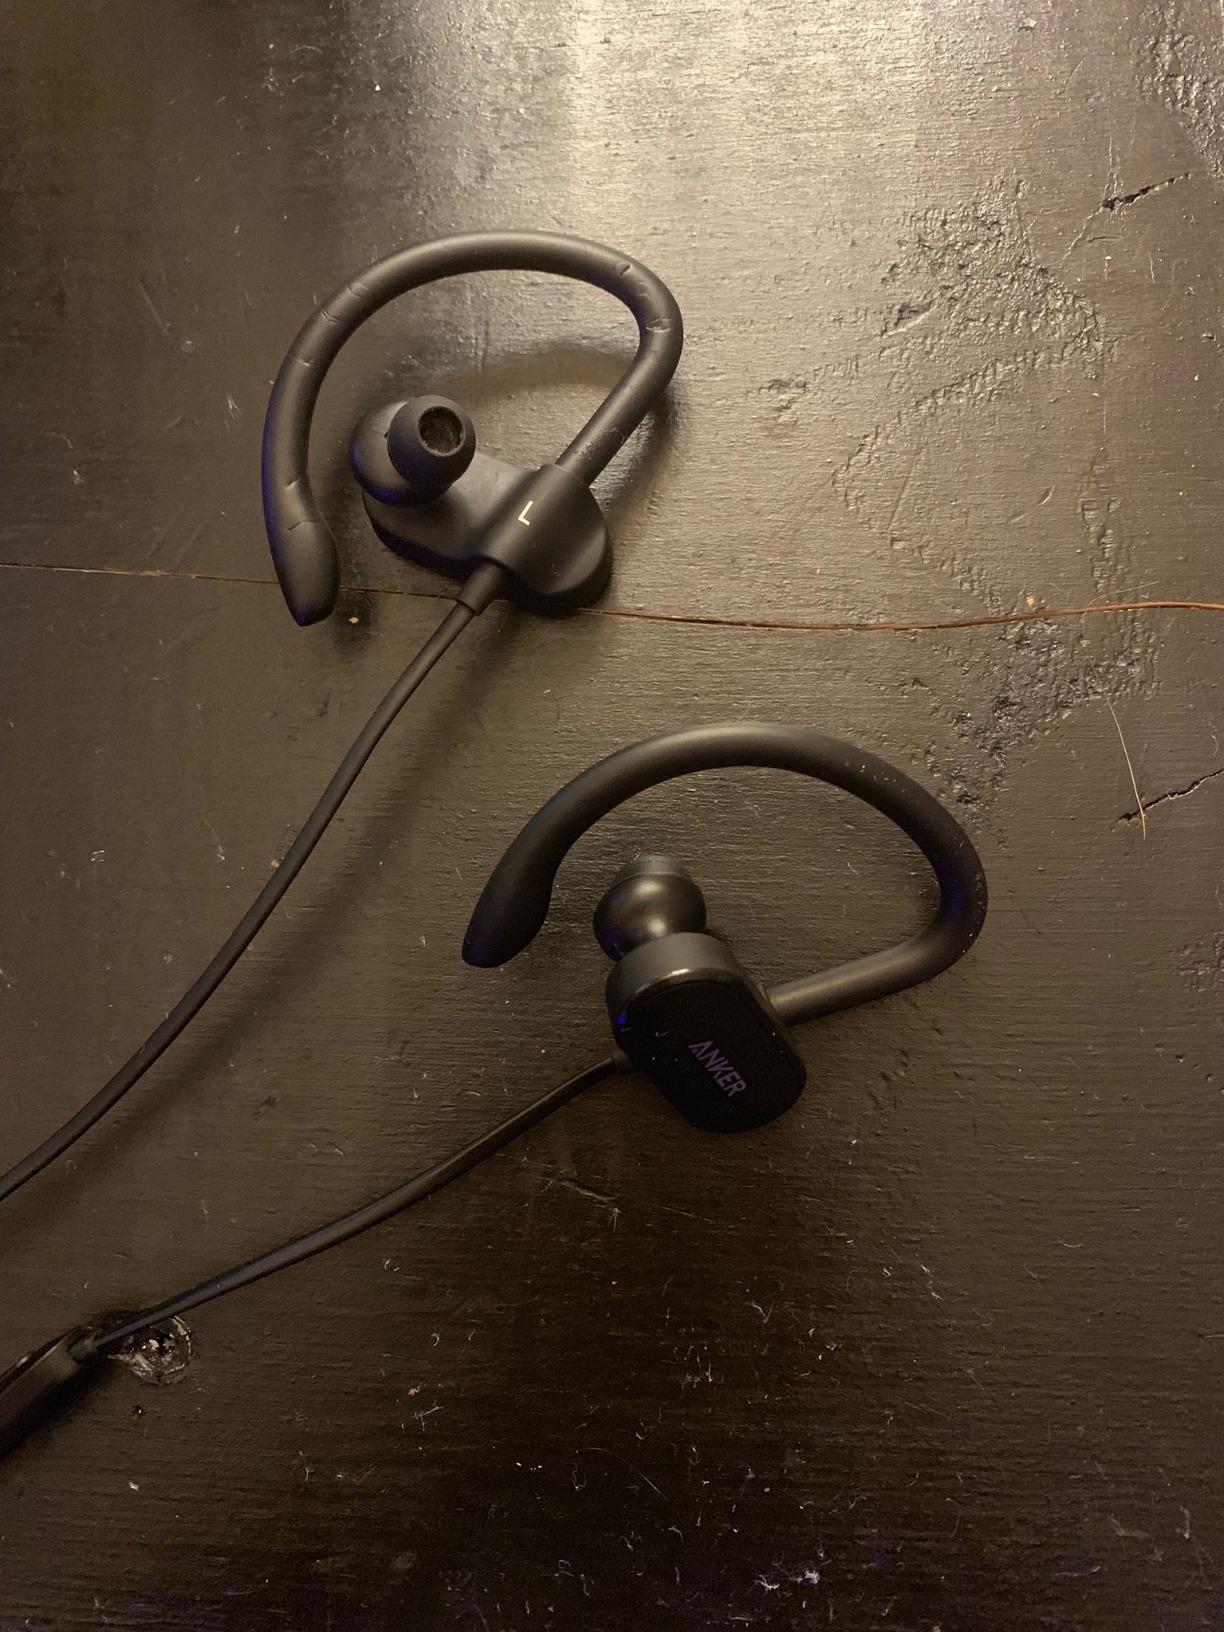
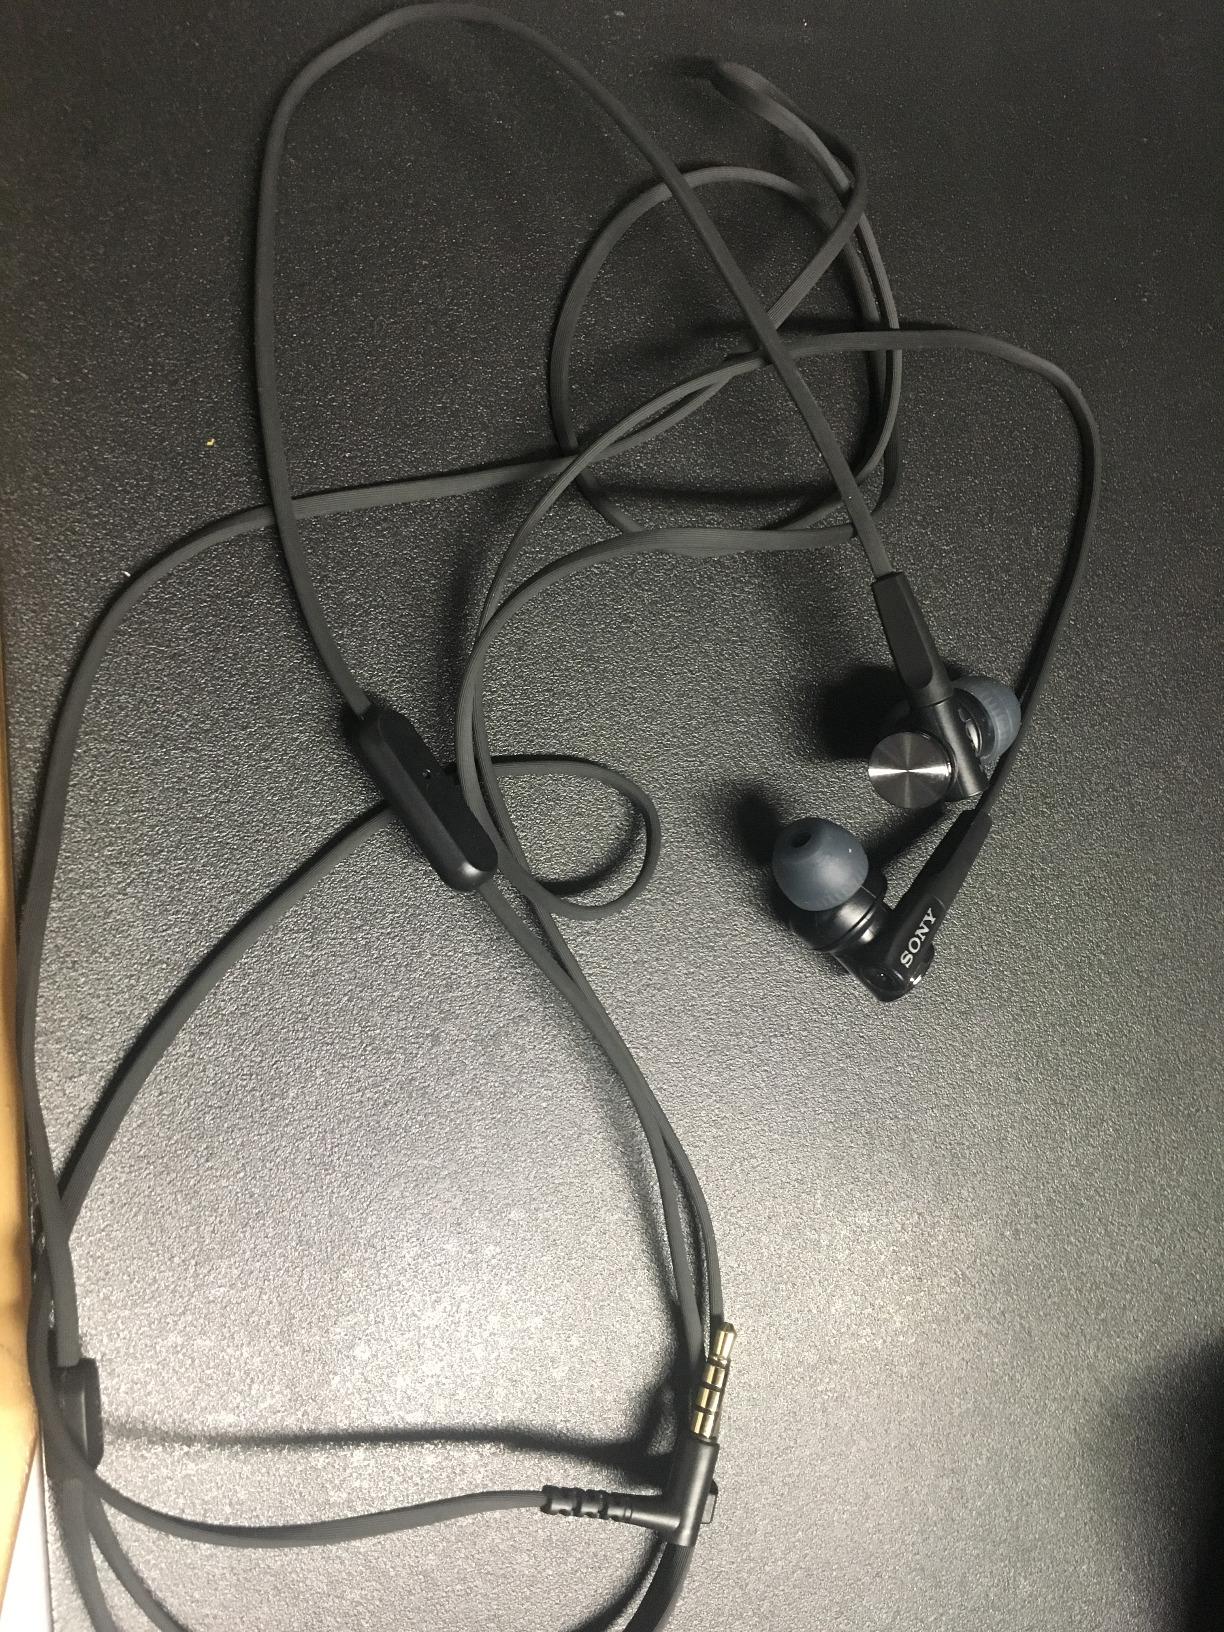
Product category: headphones
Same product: no